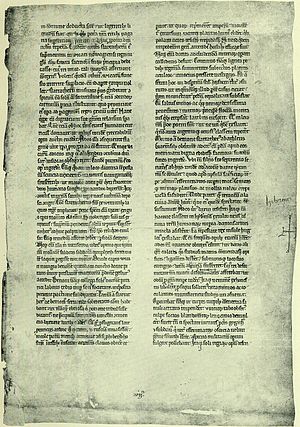
Lassens fragment
Lassensfragment, recto
Lassensfragment. Et pergament fra ca. 1275. Et af de fire fragmenter, der eksisterer, af den originale eller tidlige kopi af Saxos Gesta Danorum.